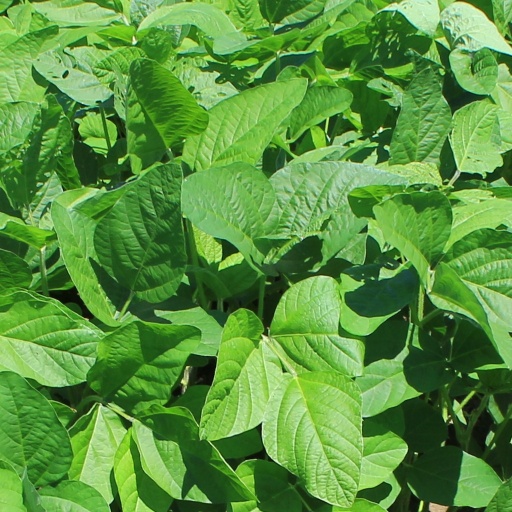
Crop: soybean